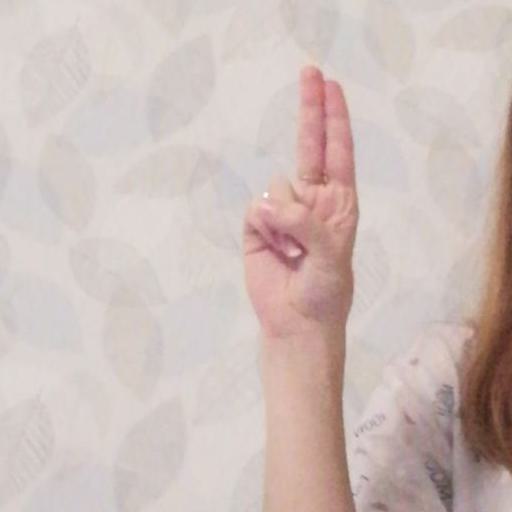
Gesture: two_up